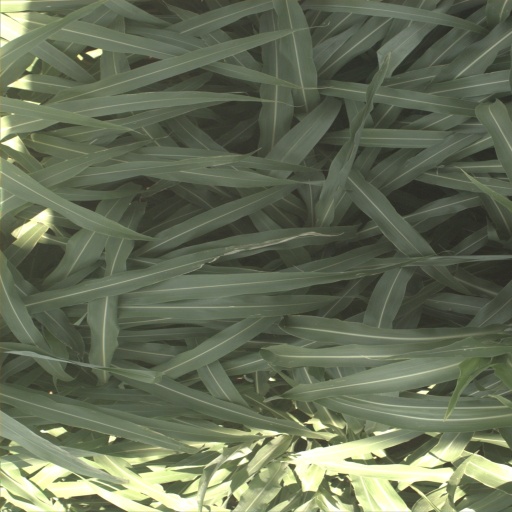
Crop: sorghum